Douglas Bader

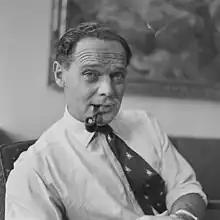
Douglas Bader in 1955

Group Captain Sir Douglas Robert Steuart Bader, (21 February 1910 – 5 September 1982) was a Royal Air Force flying ace during the Second World War, who achieved great success despite amputation of both his legs after a 1931 air crash. He was credited with 22 aerial victories, four shared victories, six probables, one shared probable and 11 enemy aircraft damaged.